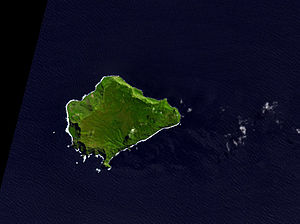
Tristan da Cunha / Galleri
Tristan da Cunha er en øgruppe i Sydatlanten med 265 indbyggere, og består af fire store vulkanøer.